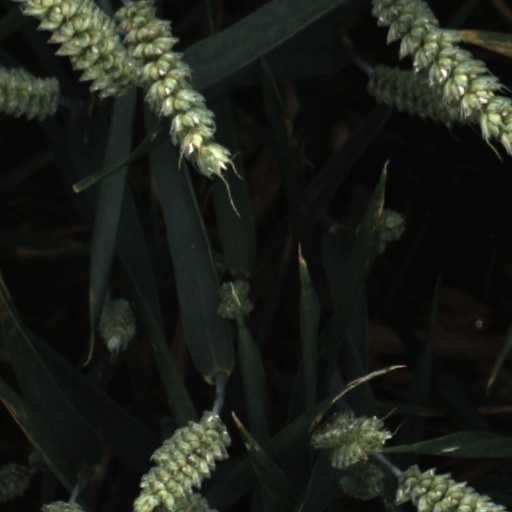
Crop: wheat